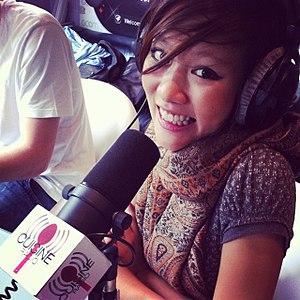
Nathalie Nguyen à Cuisine Radio
Nathalie Nguyen, née le 6 mai 1988, est une animatrice de télévision et consultante culinaire française.